Totiakton

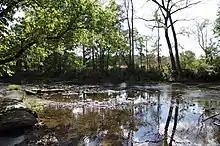
Totiakton Site

Totiakton was a town of the Seneca Nation located in the present-day town of Mendon, New York. It is located "on the northernmost bend of Honeoye outlet" two miles from the current village of Honeoye Falls. The Seneca name for the town was "De-yu-di-haak-doh", meaning “the bend," because of its location at a bend of Honeoye Creek. The archaeological remains of the site are listed on the National Register of Historic Places.